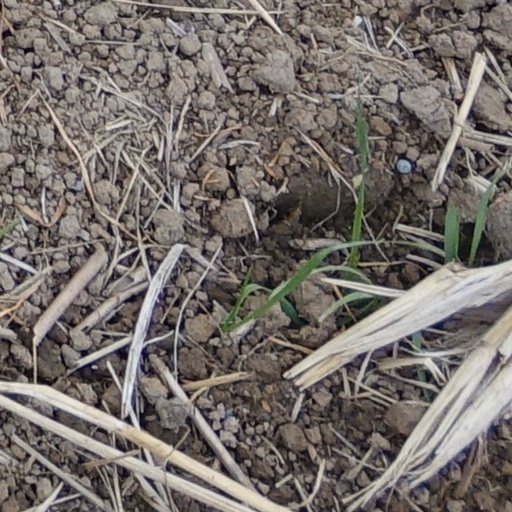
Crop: wheat